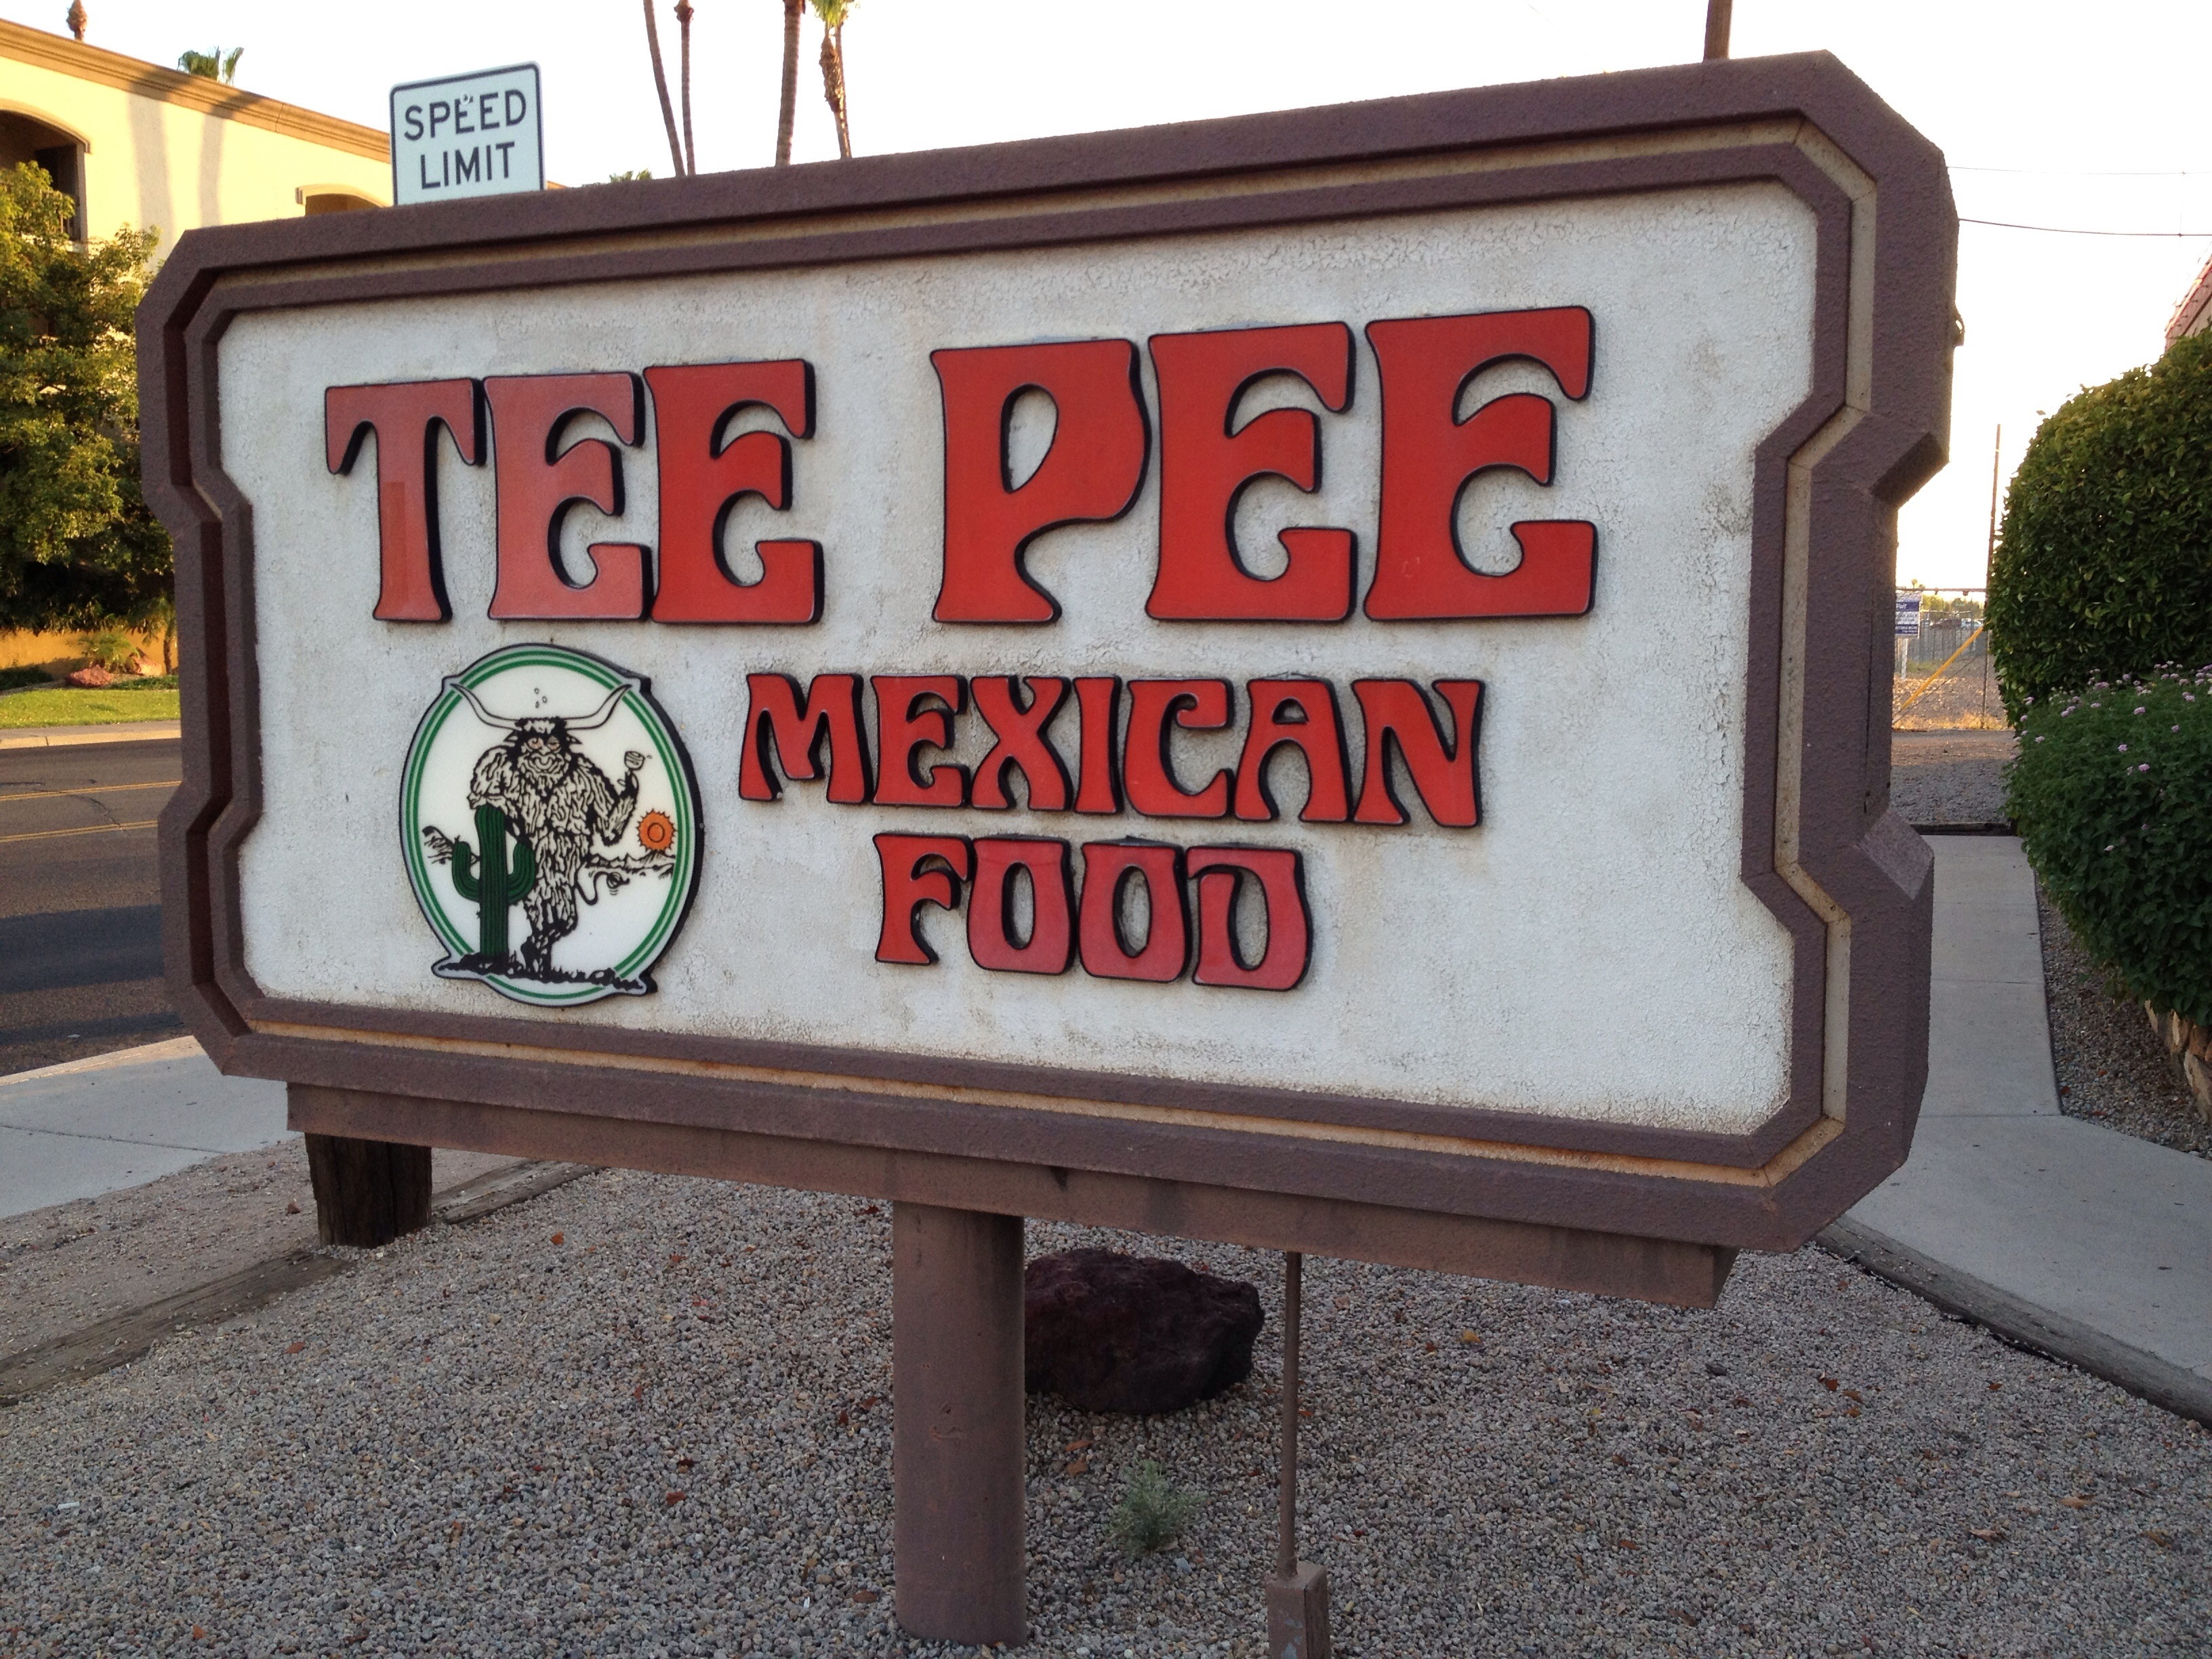
sign, street sign, signage, vehicle registration plate